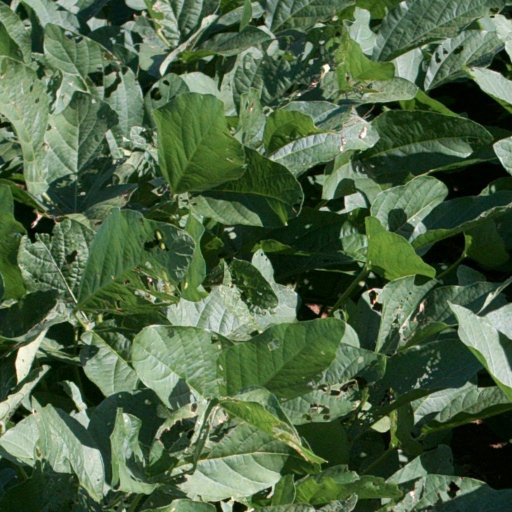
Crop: soybean